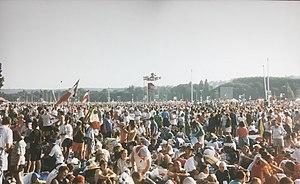
1997-08-23 Paris Longchamp JMJ.
Les Journées mondiales de la jeunesse 1997 sont la 12ᵉ édition des Journées mondiales de la jeunesse, qui se sont déroulées à Paris du 19 au 24 août 1997.